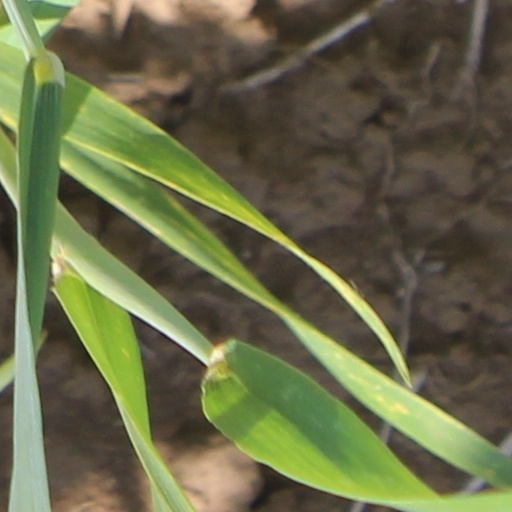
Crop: wheat